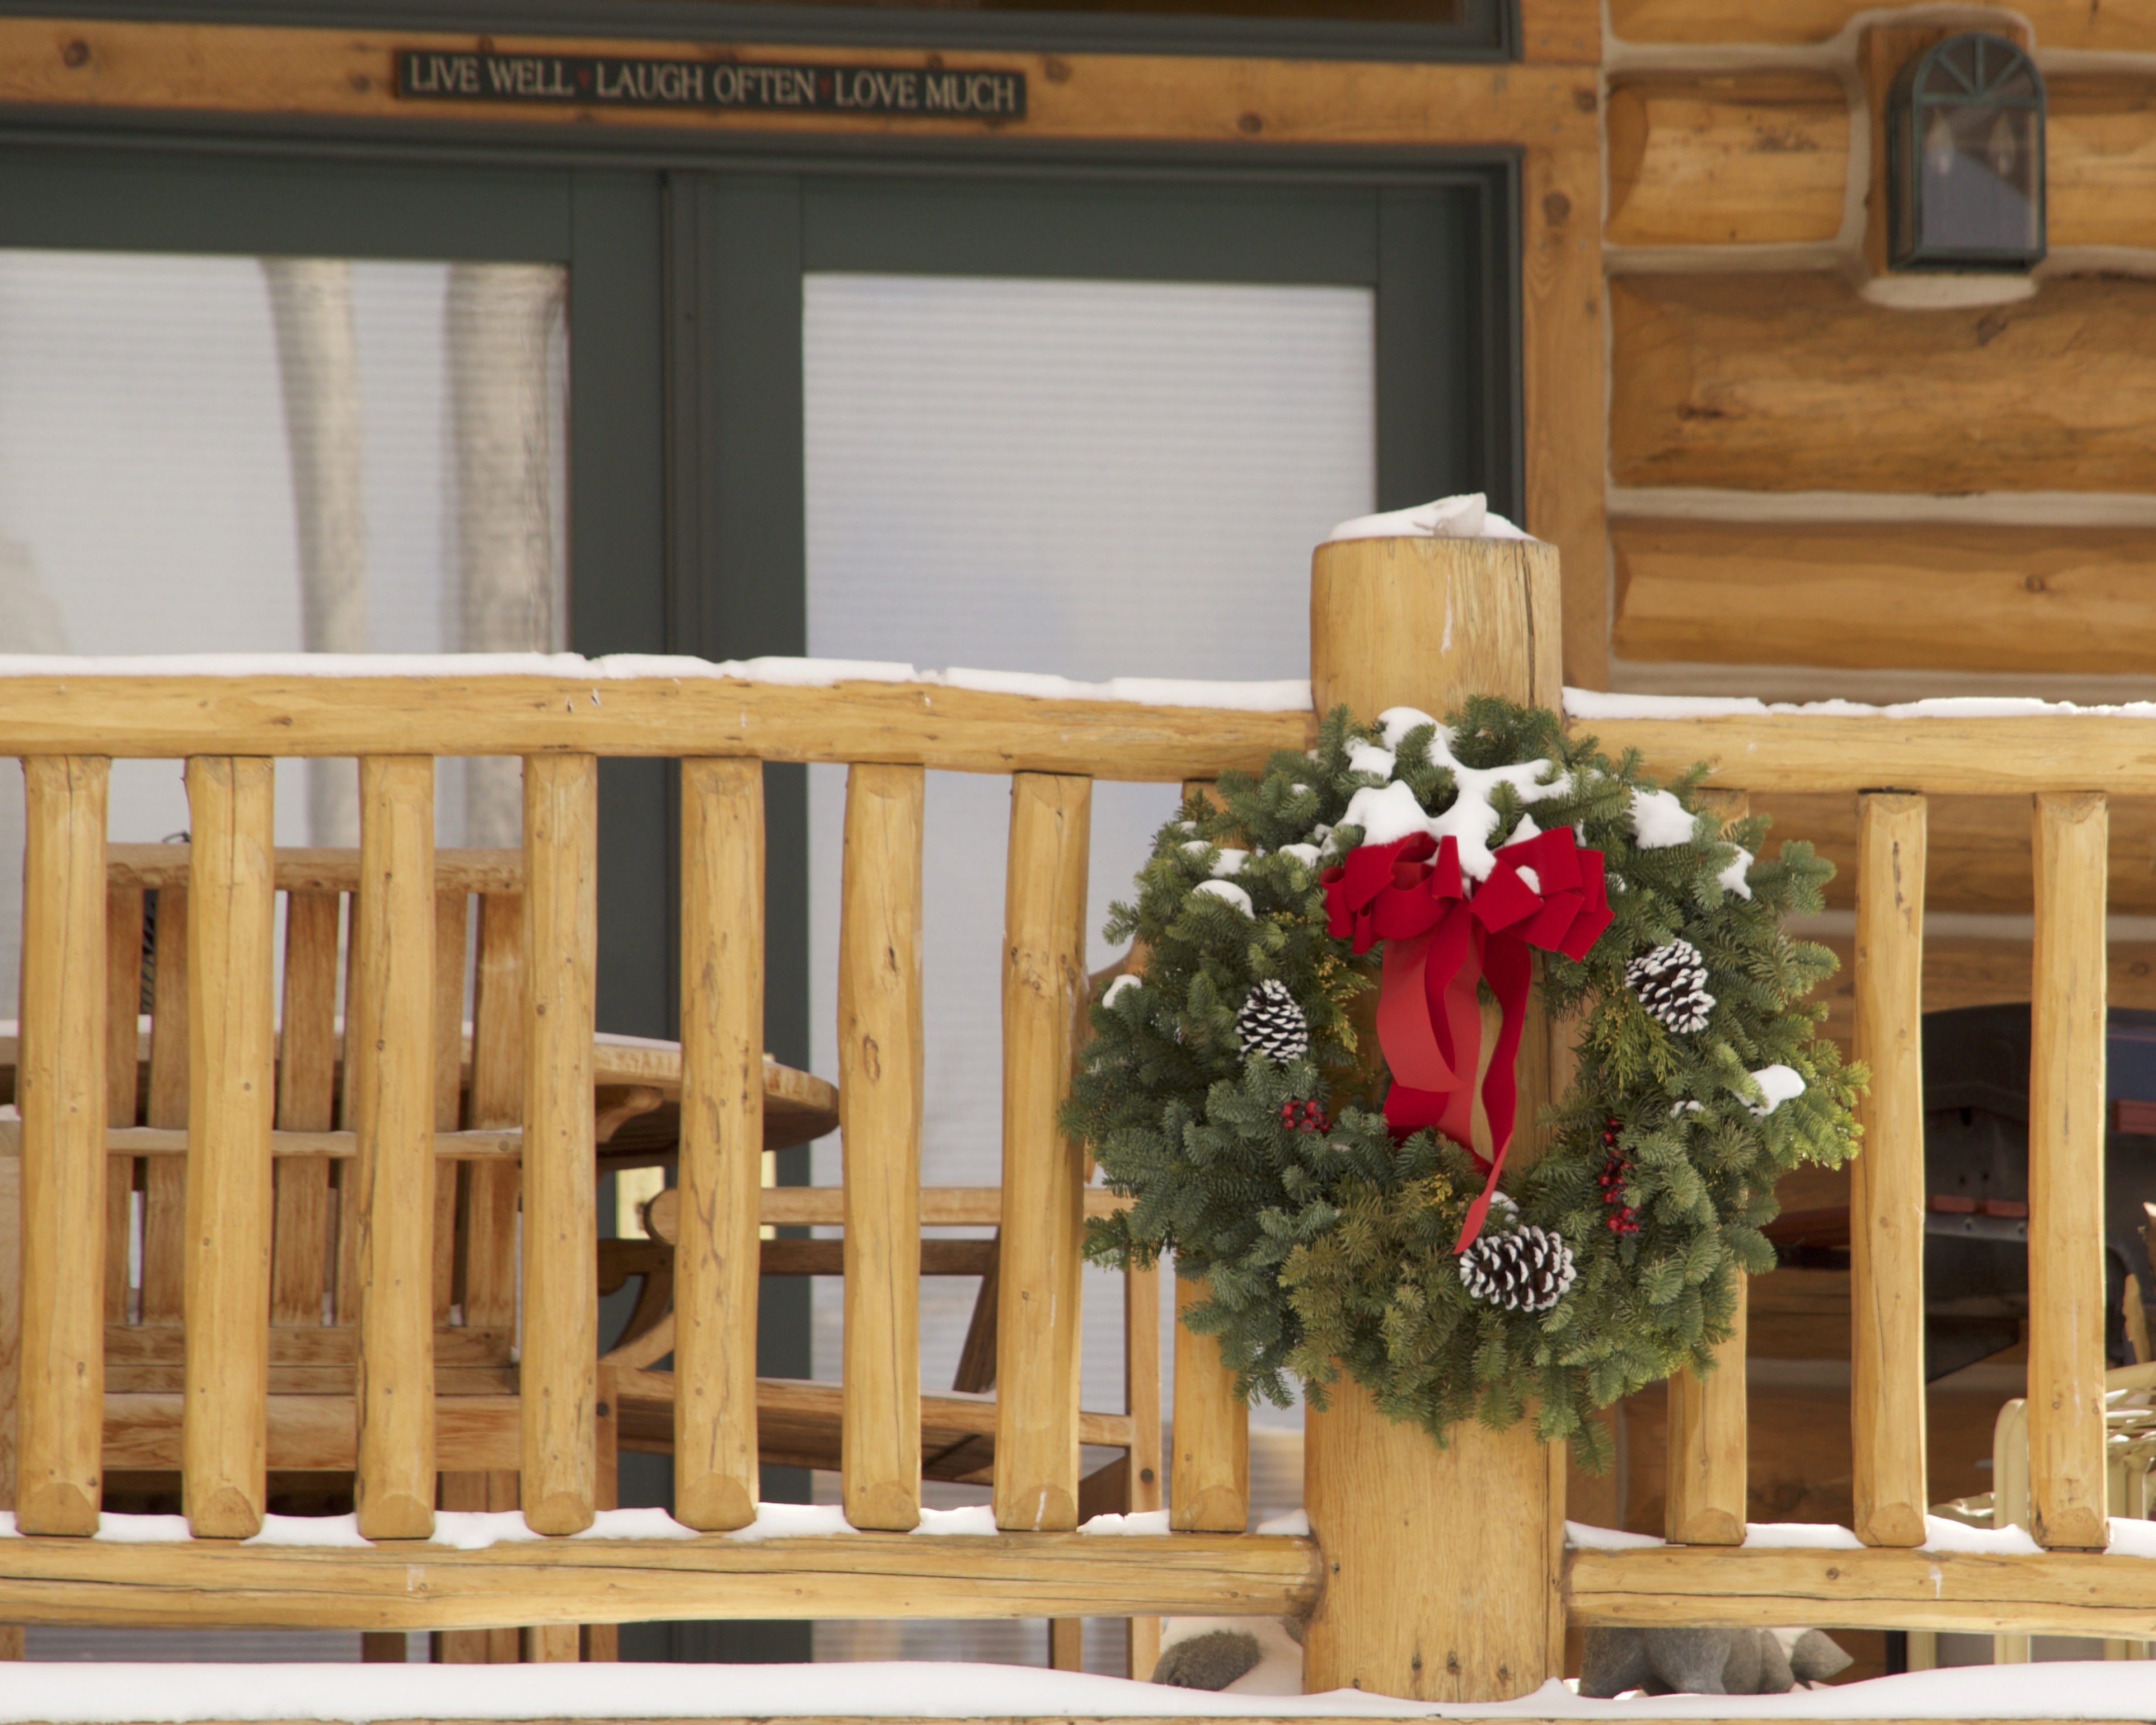
winter, wood, flower, window, home, rustic, porch, decoration, log, cabin, holiday, furniture, christmas, wreath, interior design, product, xmas, floristry, outdoor structure